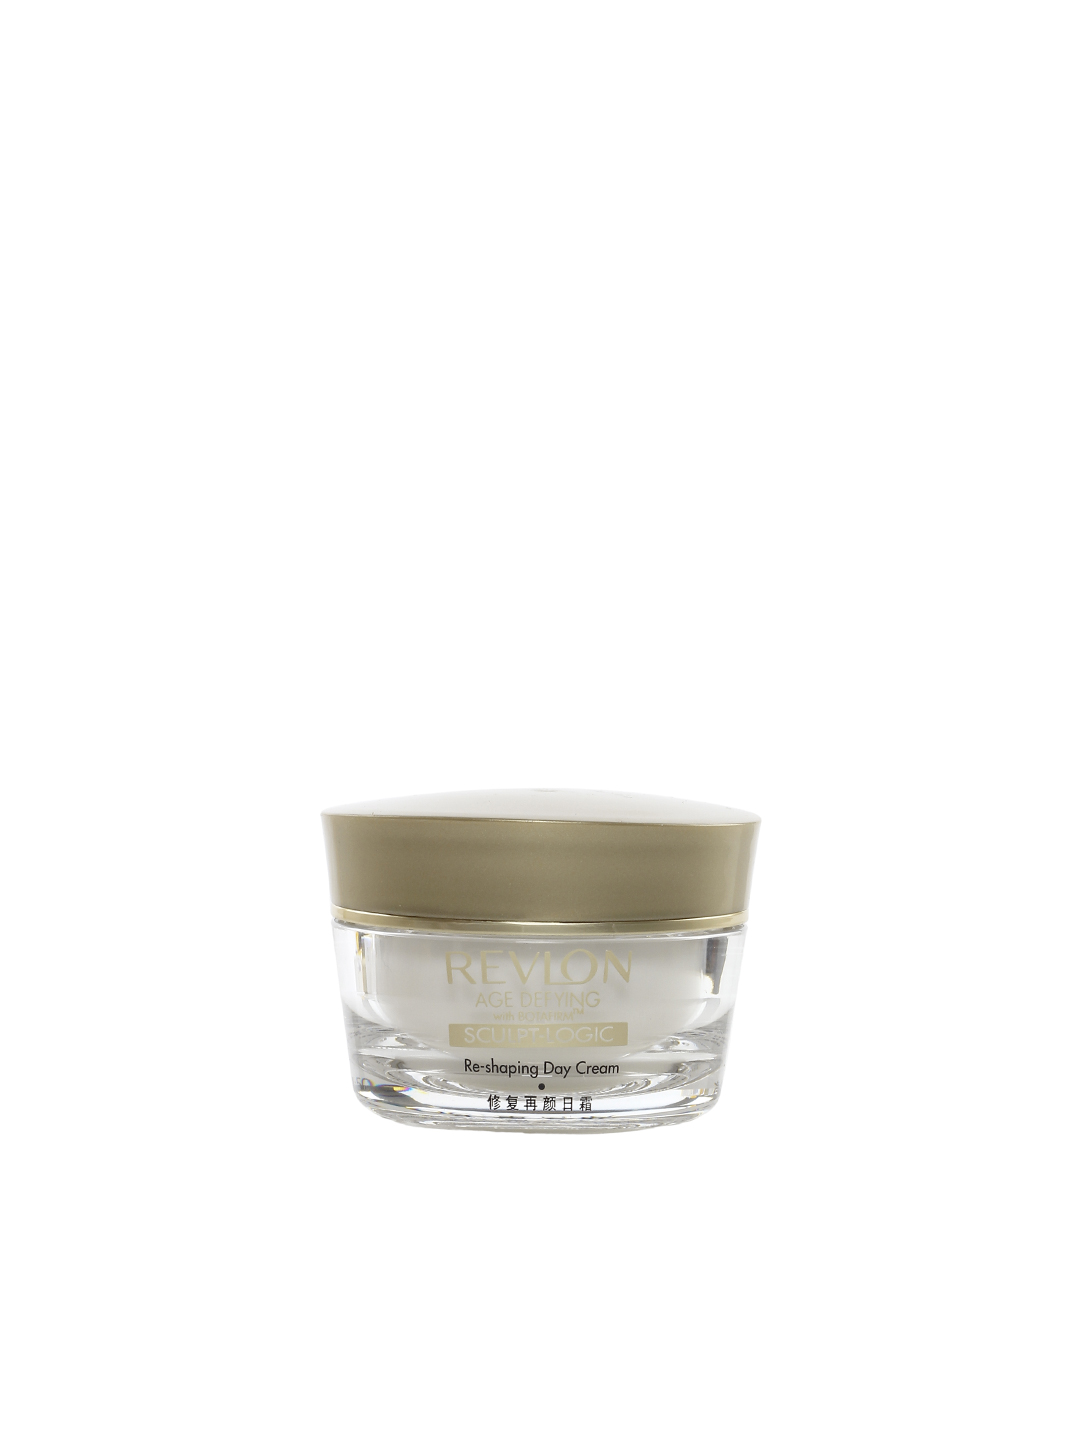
Revlon Age Defying Sculpt -Logic Re-shaping Day Cream
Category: Personal Care / Skin Care / Face Moisturisers
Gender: Women
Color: Gold
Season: Spring 2017
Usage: Casual